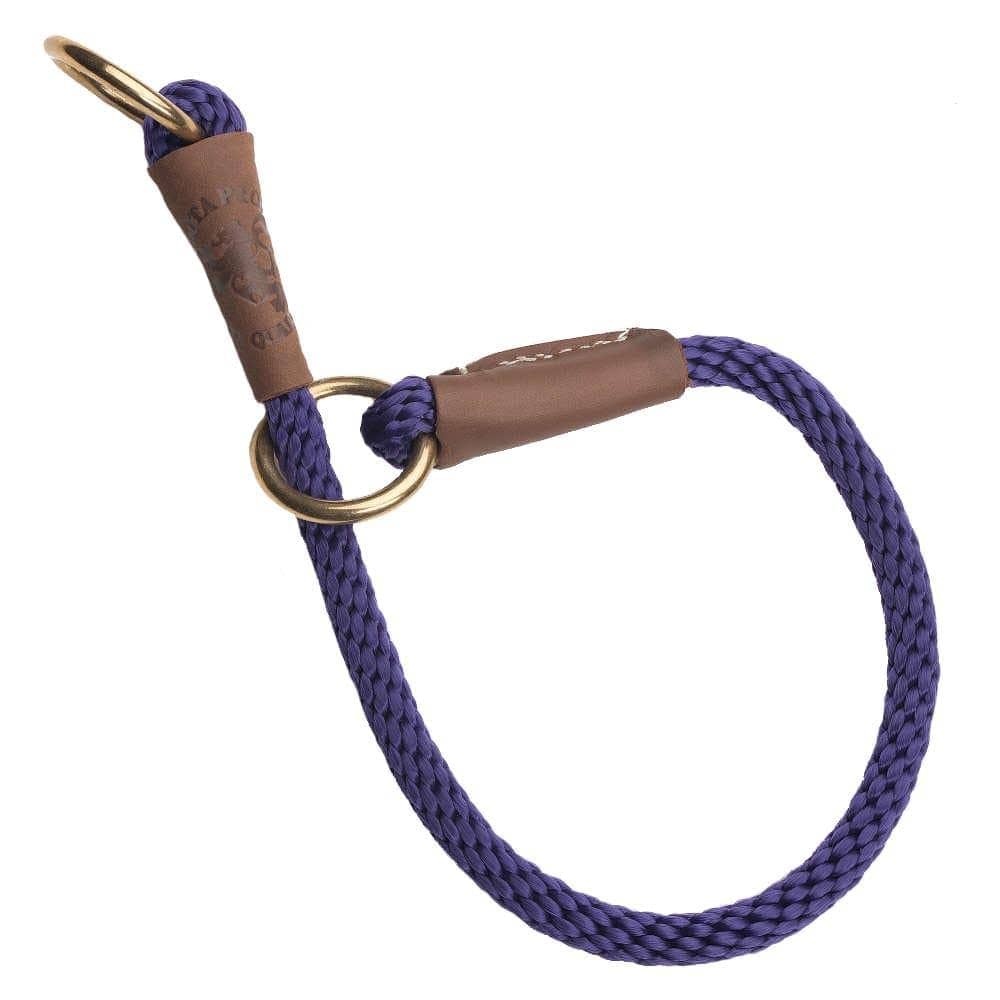
Mendota Products Dog Command Rope Slip Collar 20in (51cm) - Made in the USA - Purple
Mendota Products Dog Command Rope Slip Collar 26? (66cm) � Made in the USA Command collars are a style of slip collar which provides training benefits of check chain, strong enough to provide correction, yet soft to provide comfort. These collars are durable, lightweight and waterproof, they feature colourfast multifilament polypropylene which is double-stitched for strength. These collars are alternatives to traditional choke chains a strong enough to provide correction, yet soft to provide comfort. Weight .060 kg Dimensions 13 � 10 � 5 cm Size 16? (41cm), 18? (46cm), 20? (51cm), 22? (56cm), 24? (61cm), 26? (66cm) Colour Black, Camo, Salt & Pepper, Red, Blue, Orange, Kelly Green, Pink, Purple NOTE Command Slip Collars are training aids only and are to be used under supervision at all times
Brand: Darrahopens
Category: Animals & Pet Supplies > Pet Supplies > Pet Collars & Harnesses > Training, Choke & Pinch Collars